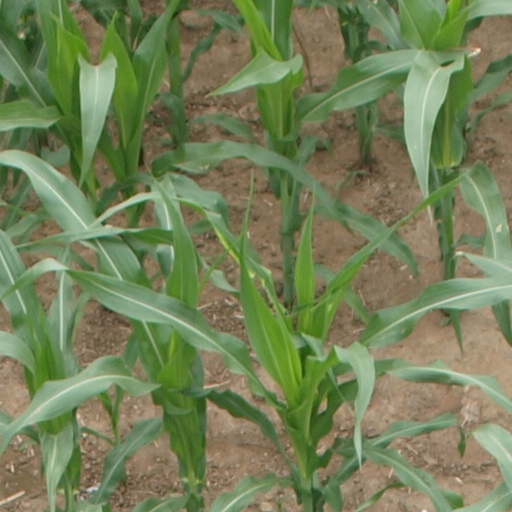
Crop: maize; corn